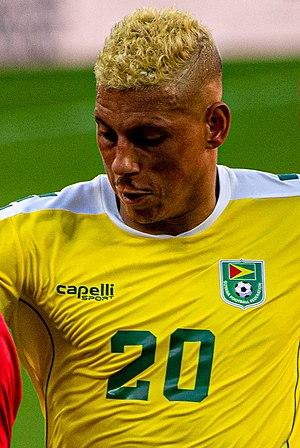
Matthew Briggs, né le 9 mars 1991 à Wandsworth, est un footballeur international guyanien qui évolue au poste de défenseur à Maldon & Tiptree.